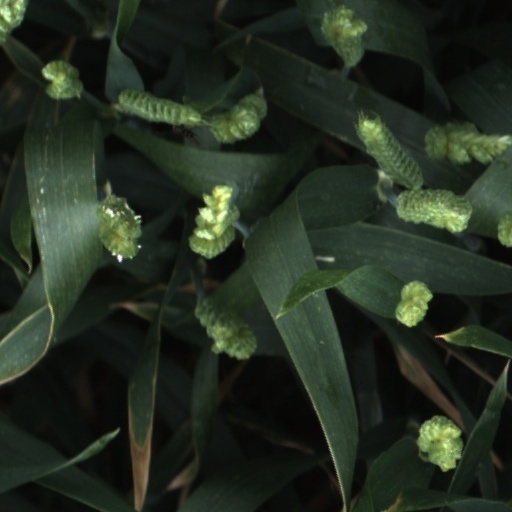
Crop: wheat